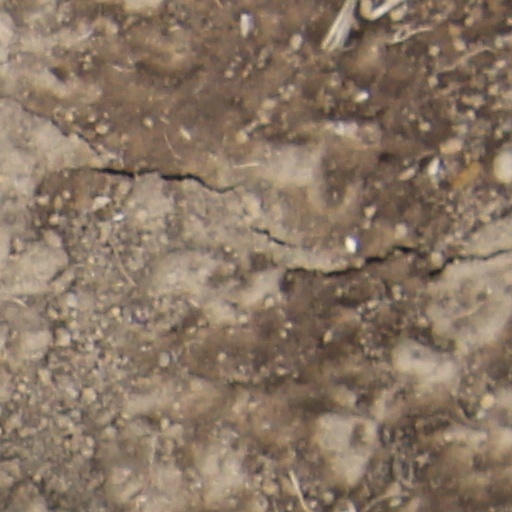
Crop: wheat